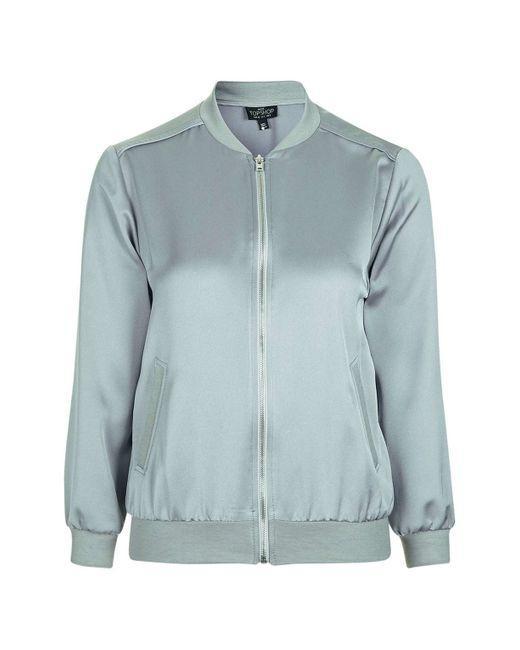
Grünlichblaue Jacke mit vollem Ärmel für Damen